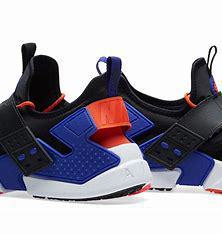
Brand: Nike
Model: Air Huarache Drift